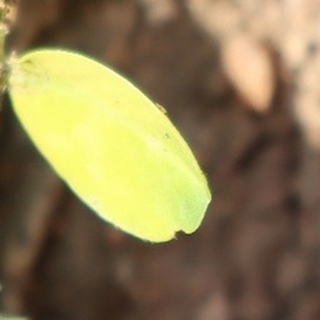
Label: groundnut_nutrition_deficiency